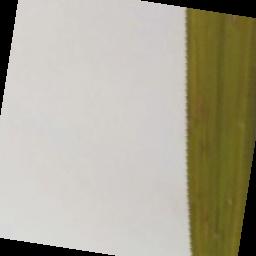
Label: Rice___Brown_Spot